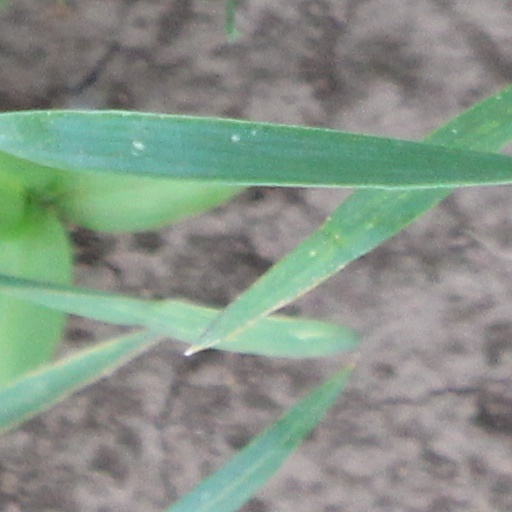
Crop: wheat